Joan C. Edwards Stadium

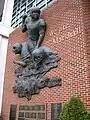
Memorial to the victims of the 1970 plane crash outside Joan C. Edwards Stadium.

In 2000, a bronze memorial to the 1970 plane crash that killed all 75 passengers, which included players, coaches, and other staff members and community members, was placed on the front of the stadium to the left of the main tower, and the road the stadium is on was renamed "Marshall Memorial Boulevard."